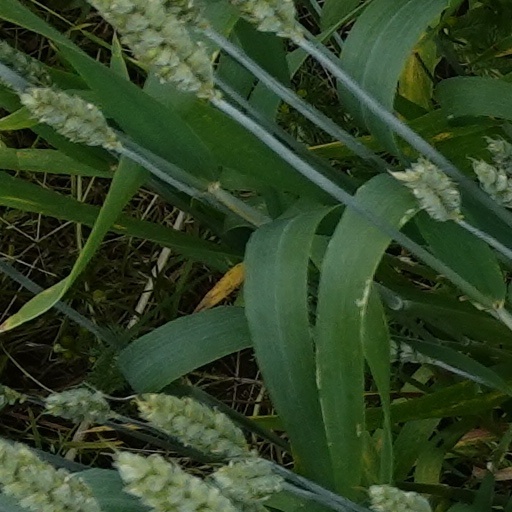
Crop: wheat